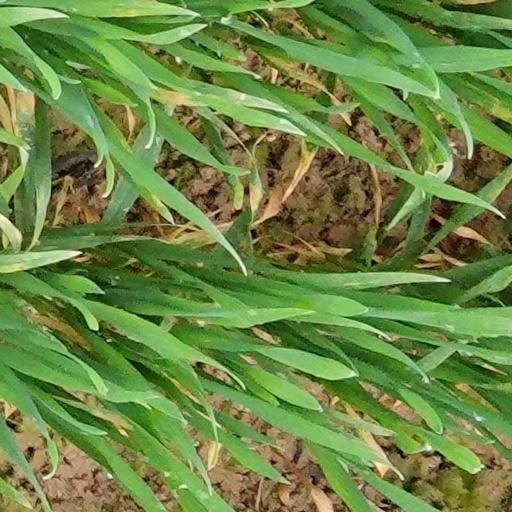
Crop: wheat